Joseph W. Postlewaite

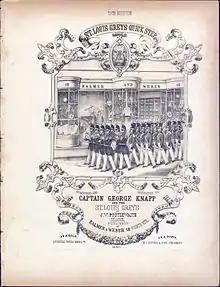
<a href="http%3A//omeka.wustl.edu/omeka/items/show/2456">St. Louis Greys quick step

Joseph W. Postlewaite (1827–1889) was an American composer and organizer of bands and orchestras in the 1850s to 1880s.